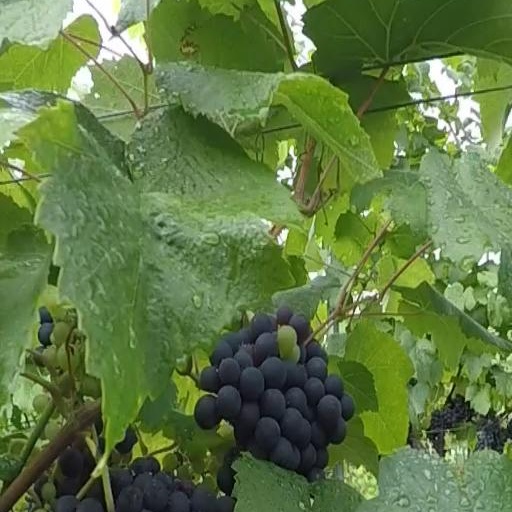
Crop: grape